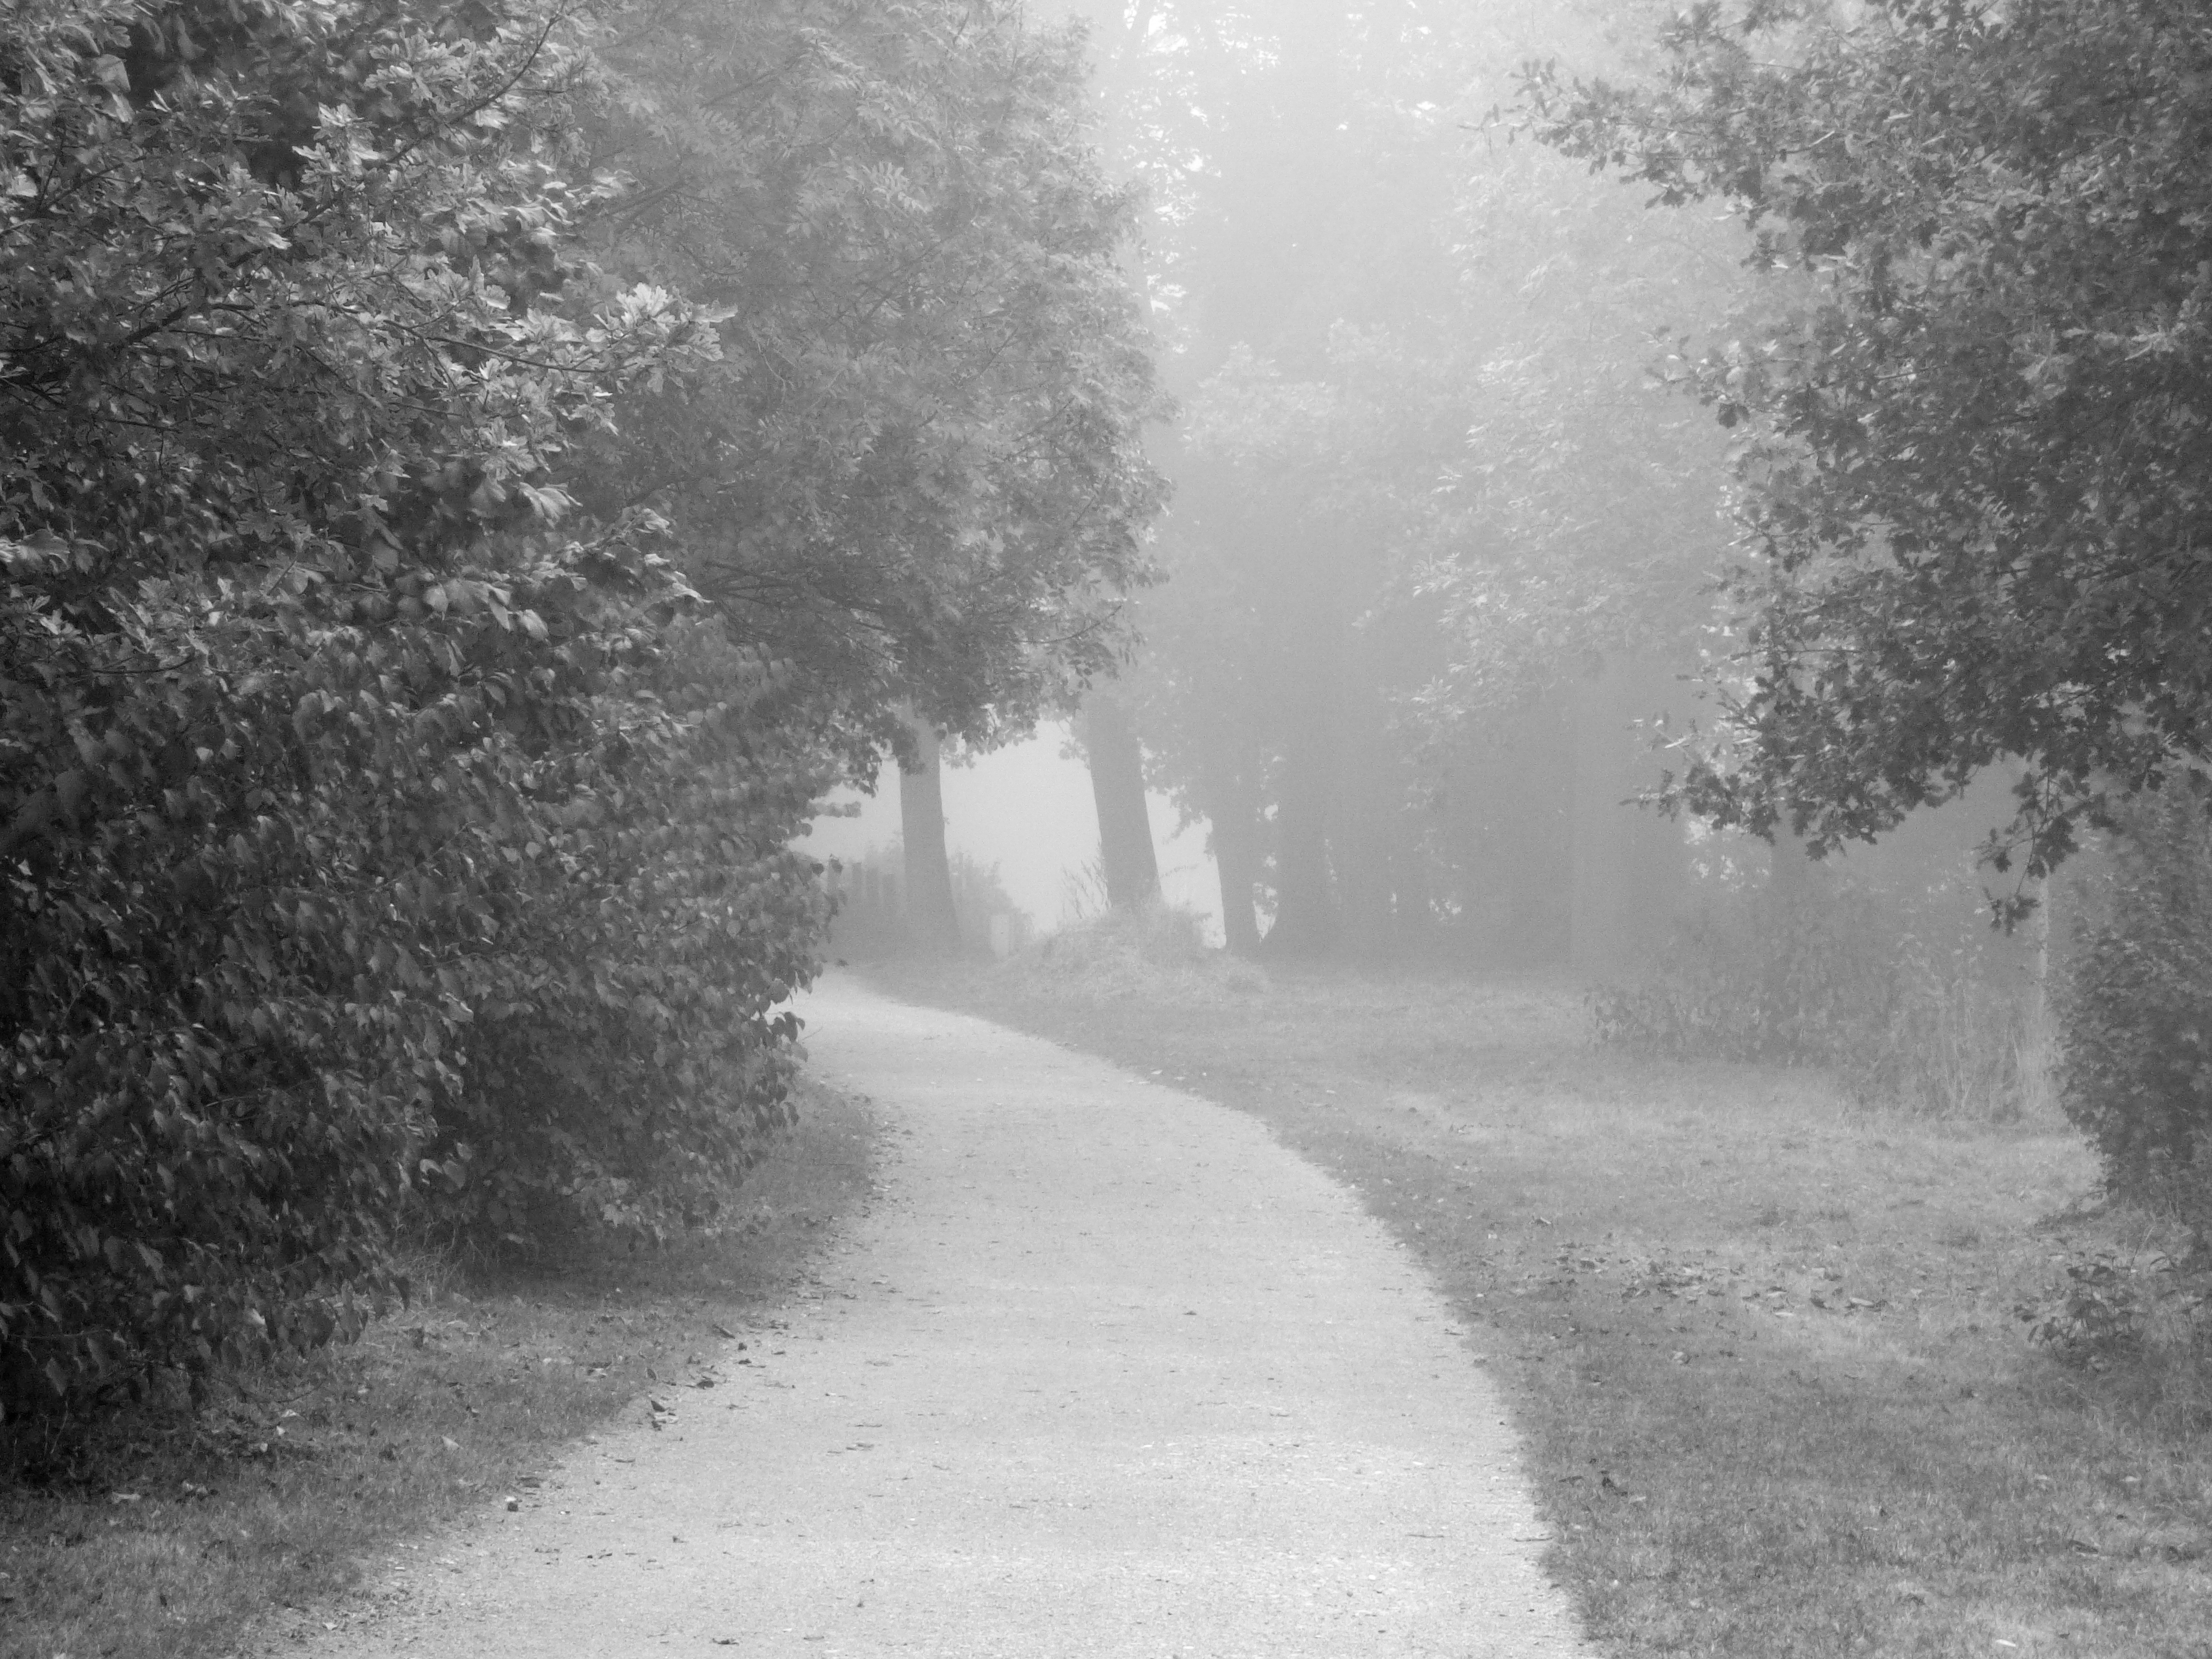
tree, forest, snow, winter, black and white, fog, mist, sunlight, morning, frost, park, weather, monochrome, season, black white, freezing, monochrome photography, atmospheric phenomenon